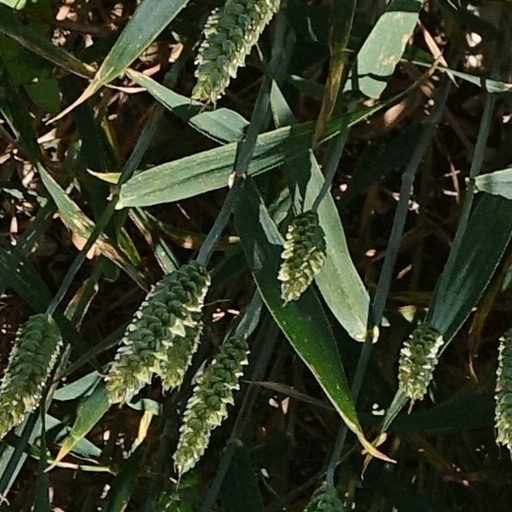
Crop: wheat